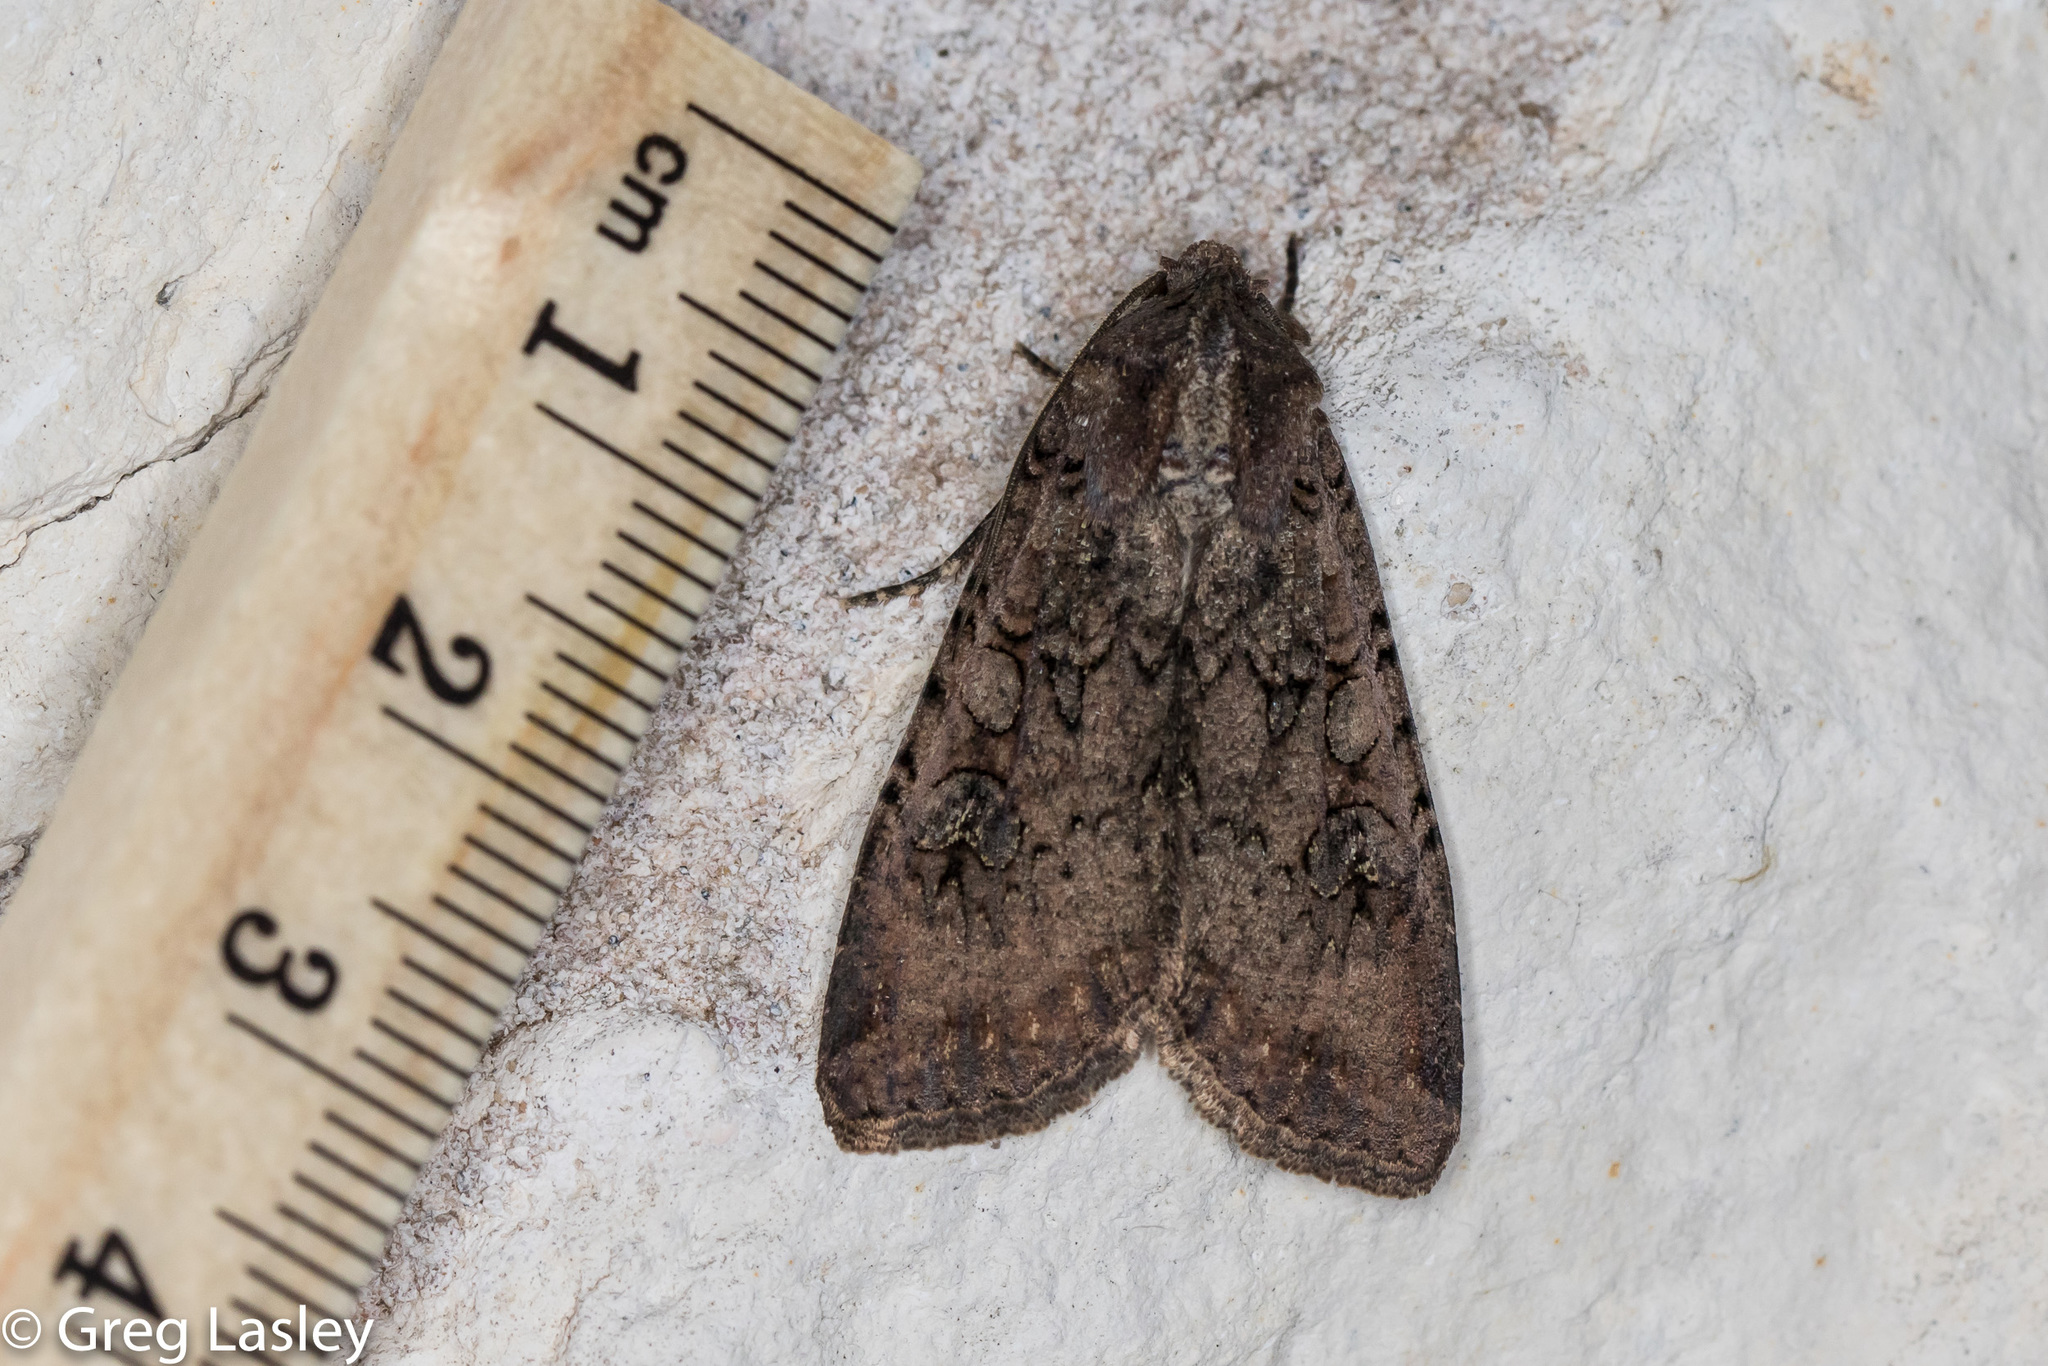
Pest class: cutworms